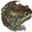
Label: frog